Sloped armour

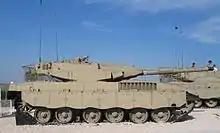
The Merkava Mark III features extreme sloped armour on the turret

Sloped armour became very much the fashion after World War II, its most pure expression being perhaps the British Chieftain.